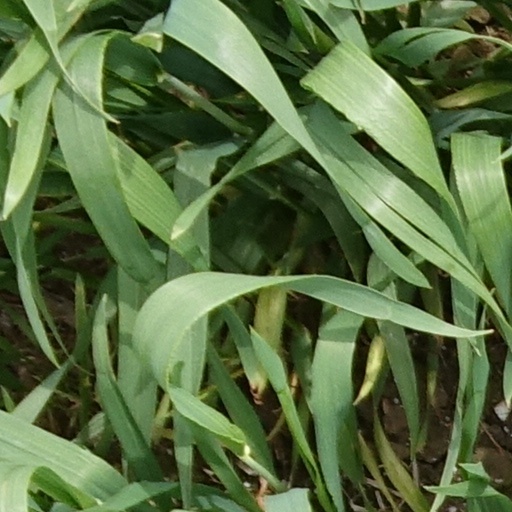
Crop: wheat